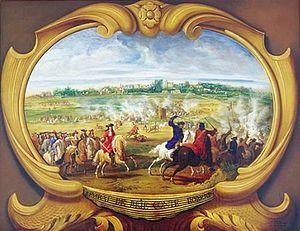
Le château de Brie-Comte-Robert est un château médiéval situé dans la commune de Brie-Comte-Robert dans le département de Seine-et-Marne, en région Île-de-France. Le château est situé à une trentaine de kilomètres au sud-est de Paris.